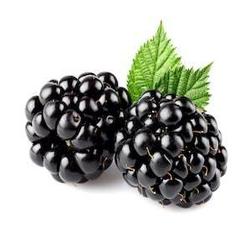
Label: Blackberry